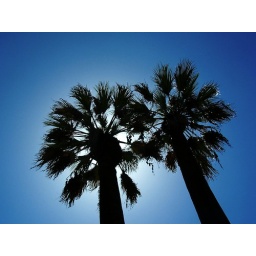
Sun directly behind the palm trees in front of my sisters house. Sky was a beautiful blue that day.